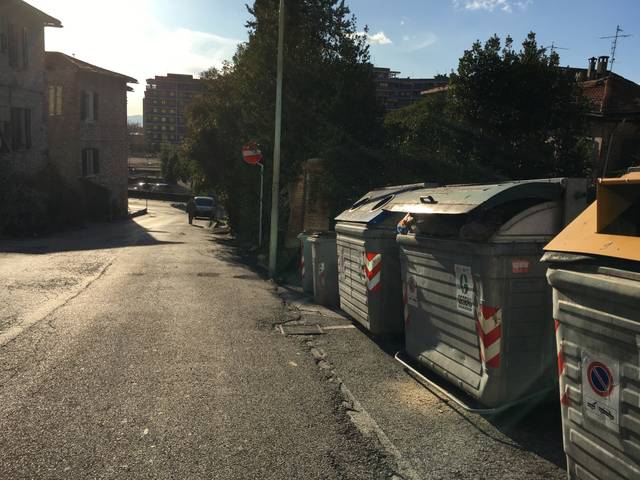
Region: Italy
Coordinates: 43.104, 12.378